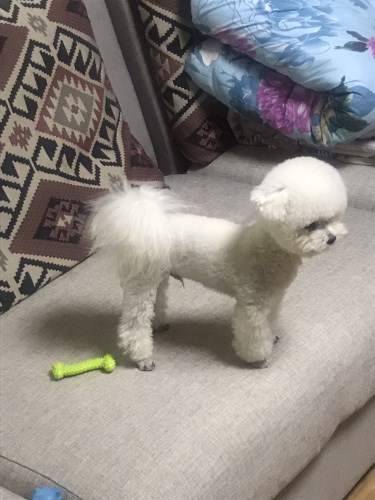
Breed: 3083-n000117-Bichon_Frise